RAF Cottesmore

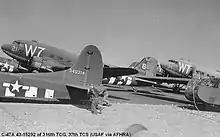
Douglas C-47A-80-DL Serial 43-15292 of the 36th TCS with Ford-Built CG-4A-FO "Waco" Glider 43-42014 at Cottesmore just prior to the D-Day parachute assault.

The 316th Troop Carrier Group began to arrive at Cottesmore on 15 February 1944 when 52 Douglas C-47 Skytrain and Douglas C-53 Skytrooper transports began flying in from Borizzo Airfield, Sicily. Flying squadrons and fuselage codes of the group were: